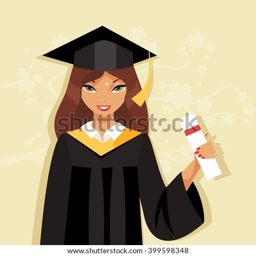
happy girl graduate in cap and gown holding a diploma